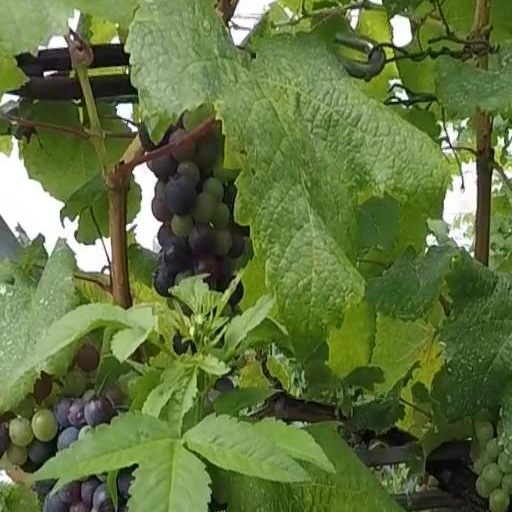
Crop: grape